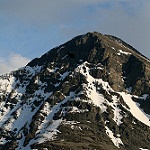
Scene: Outdoor